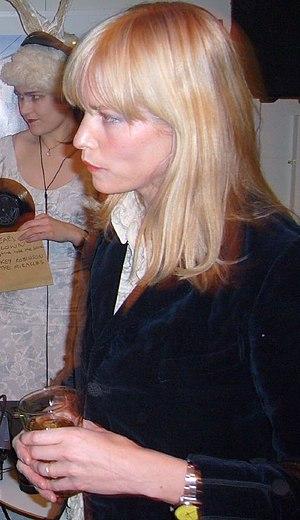
Jill Valentine est un personnage de la série vidéo-ludique Resident Evil, née en 1974.
Love Actually, ou Réellement l'amour au Québec, est une comédie romantique britannique écrite et réalisée par Richard Curtis et sortie en salles en 2003. Le film se penche sur les différents aspects de l'amour montré à travers dix histoires distinctes impliquant un large éventail de personnages, dont beaucoup sont reliés entre eux, et leur évolution. Située principalement à Londres, l'action de Love Actually commence cinq semaines avant les fêtes de Noël, et se joue comme un compte à rebours jusqu'à la fête, suivie d'un épilogue un mois après les événements.
Sienna Guillory est une actrice anglaise, née le 16 mars 1975 à Kettering.